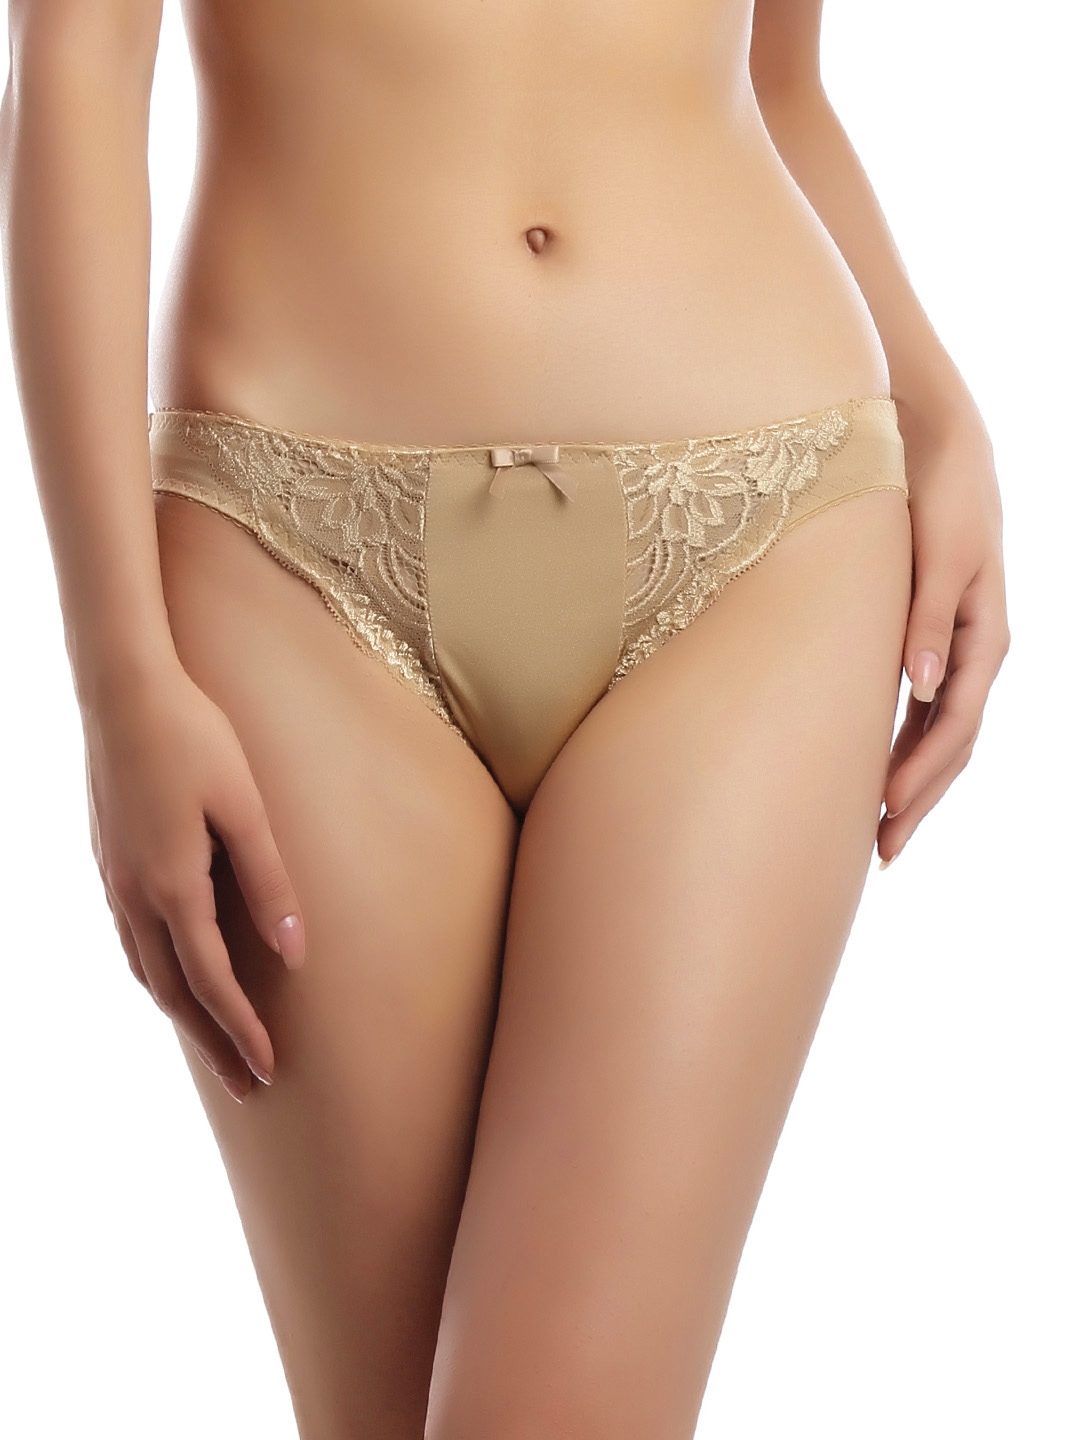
Enamor Women Beige Briefs
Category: Apparel / Innerwear / Briefs
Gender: Women
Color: Beige
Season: Summer 2017
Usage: Casual